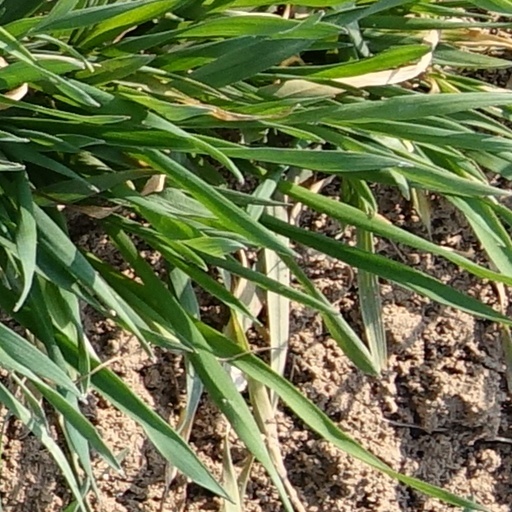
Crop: wheat